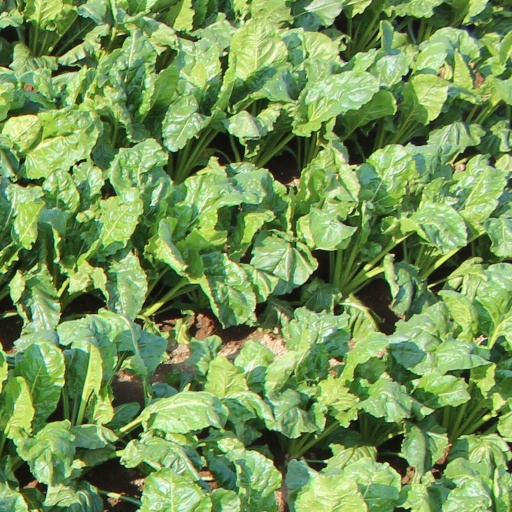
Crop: sugar beet